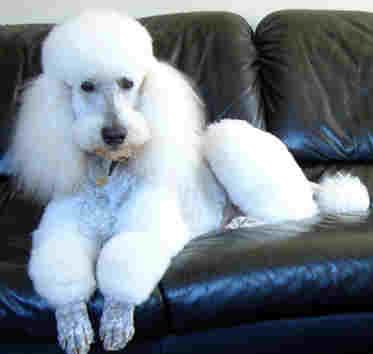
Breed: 316-n000118-standard_poodle